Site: brandenburg
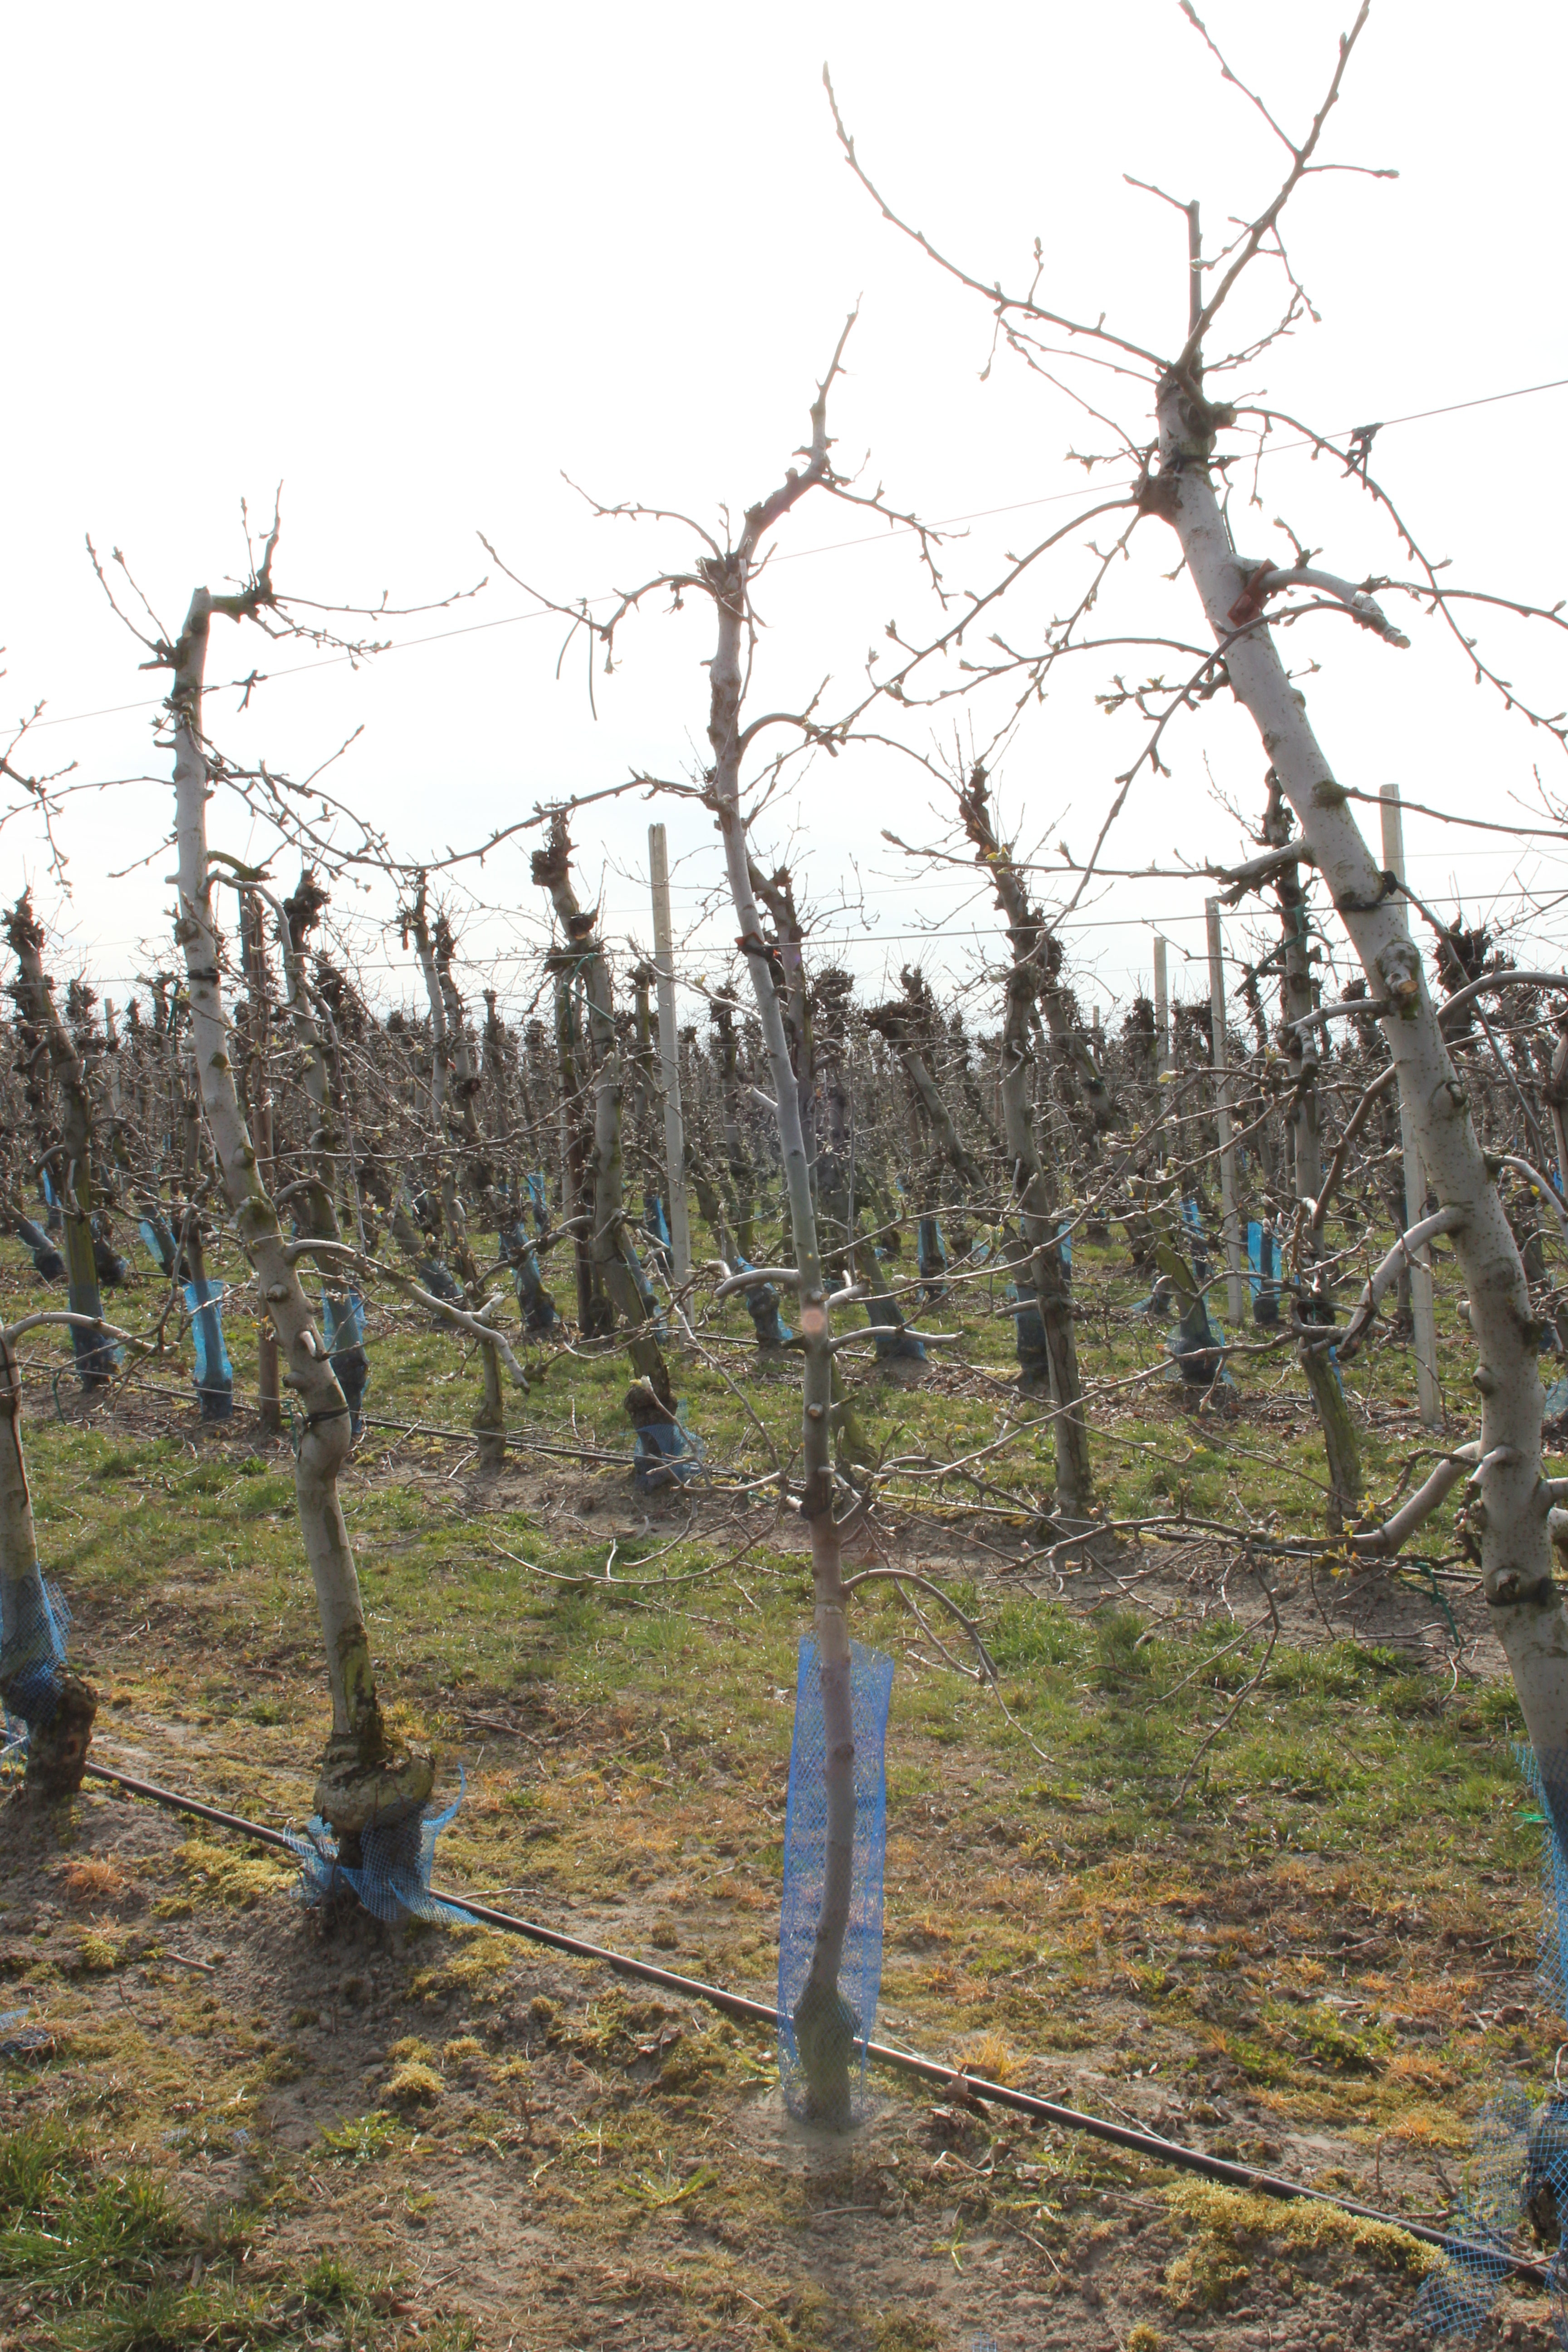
Growth stage (BBCH 54): Inflorescence emergence